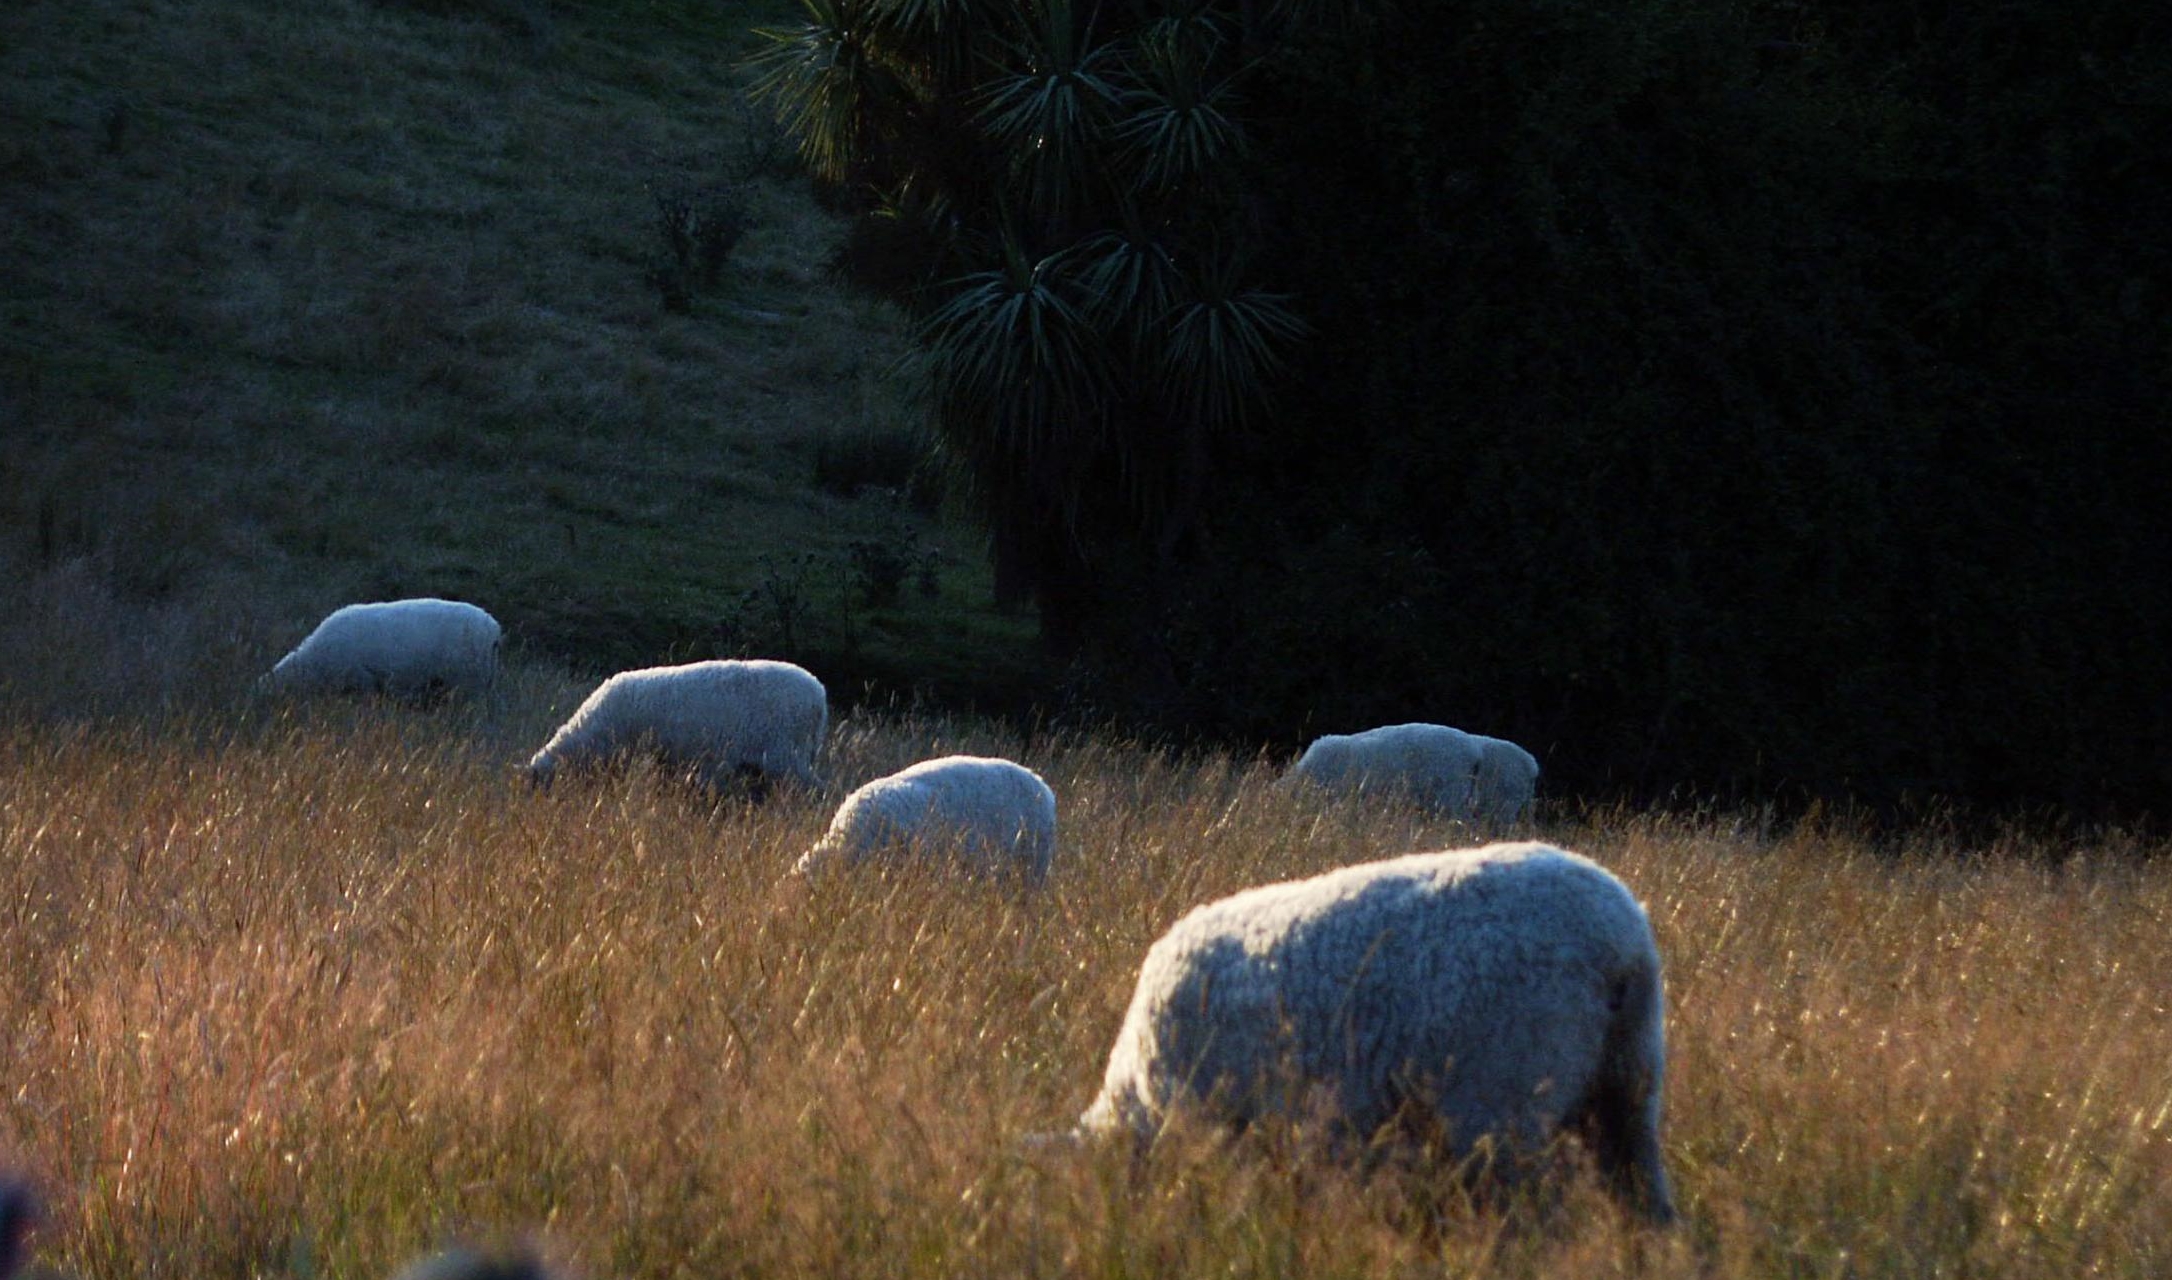
nature, wildlife, herd, farming, pasture, grazing, sheep, fauna, grassland, newzealand, sheeps, habitat, flockofsheep, tundra